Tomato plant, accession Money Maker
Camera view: bottom (45 deg); turntable rotation: 120 degrees
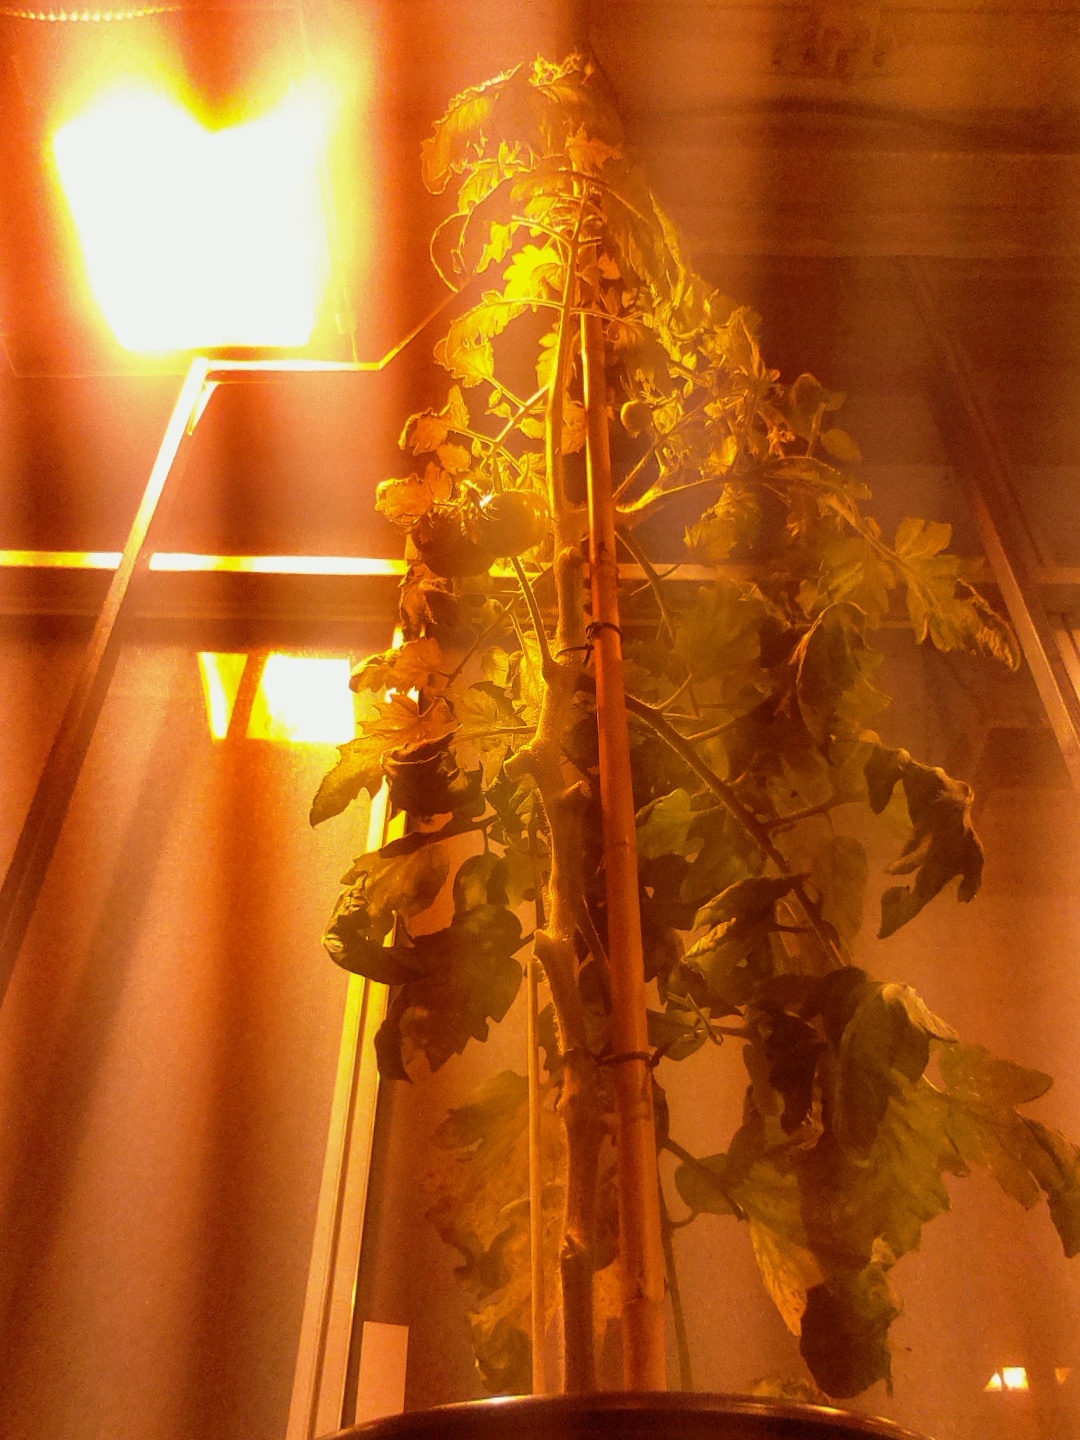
BBCH growth stage 76: 60%-70% of final fruit size